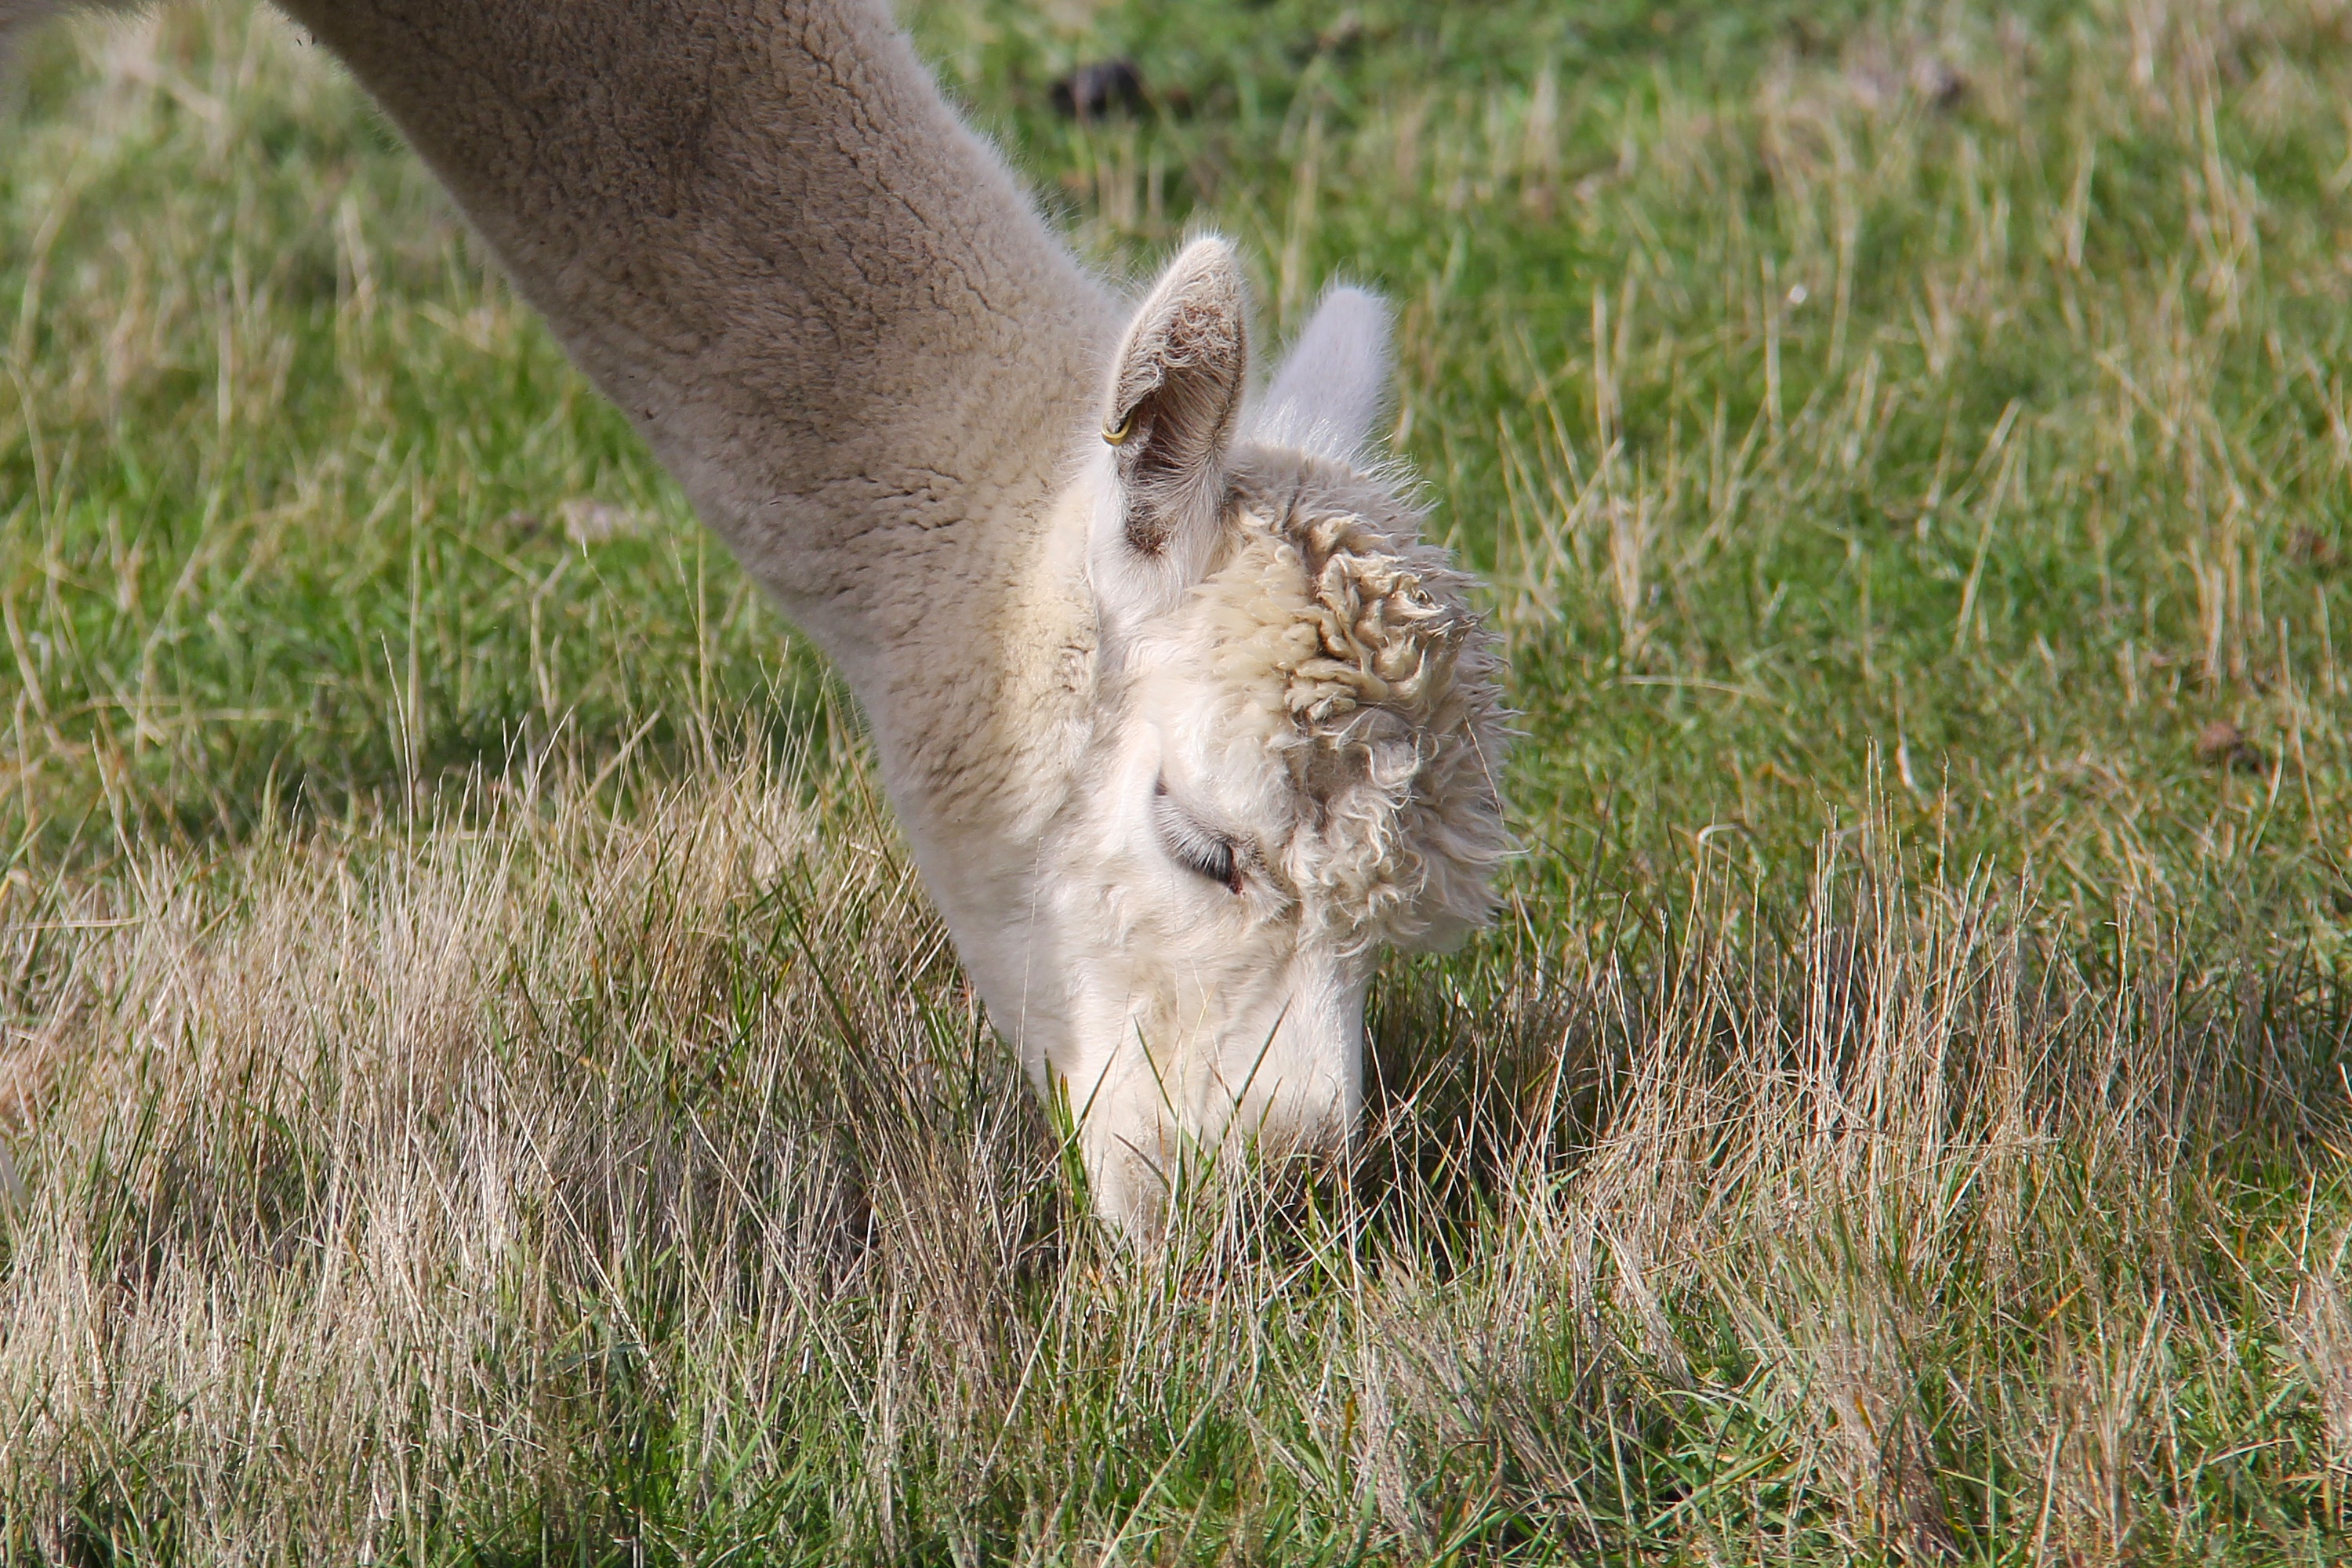
grass, farm, meadow, prairie, purple, wildlife, pasture, grazing, mammal, lavender, fauna, lamb, alpaca, donkey, enchanting, grassland, new zealand, vertebrate, beauty, beautiful, adorable, wanaka, wanaka lavender farm, camel like mammal, rabits and hares